Church of Notre-Dame de Runan

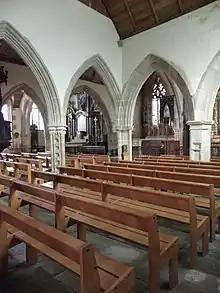
The seigniorial chapel.

The Runan church is structured around a long, continuous nave. Its panelled cover leads the eye uninterrupted to the eastern wall of the apse. The main window opens almost completely, serving as a vanishing point. To the right and left, a row of large "tiers-point" arches on octagonal piers lead to the north and south aisles, directly surmounted by the panelled framework.